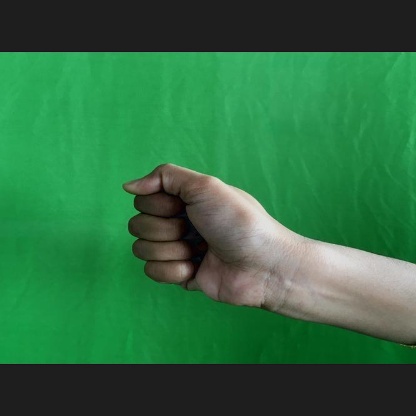
Mudra: Mushti